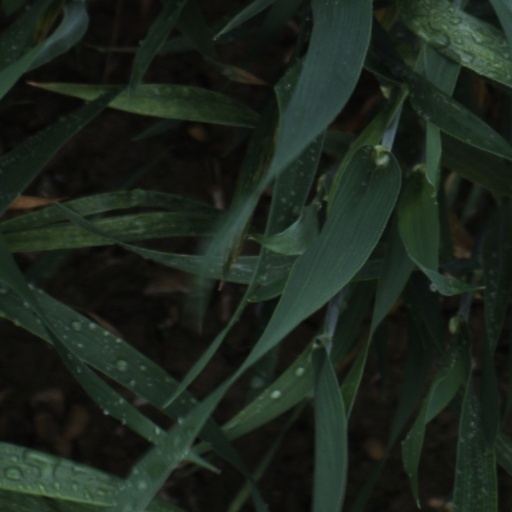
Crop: wheat